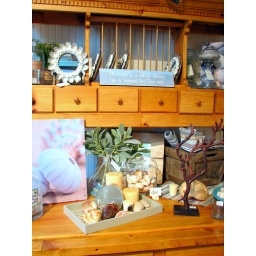
Heaven is a little closer in a home by the sea....or so the sign says!